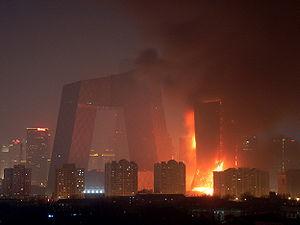
Le siège de la Télévision centrale de Chine est un ensemble d'immeubles situé dans le nouveau quartier d'affaires de l'est de Pékin. Son bâtiment principal, le plus spectaculaire, atteint 234 mètres et se distingue par sa forme originale. L'ensemble a été conçu par le cabinet d'architecte néerlandais Rem Koolhaas.
Le 9 février 2009, le Television Cultural Center, un bâtiment du centre de Pékin en cours de construction, a été ravagé pendant six heures par un incendie d'origine accidentelle. Le TVCC faisait partie du projet de construction du CCTV Headquarters. La Télévision centrale de Chine en est le propriétaire, et l'achèvement des travaux était prévu pour mai 2009.